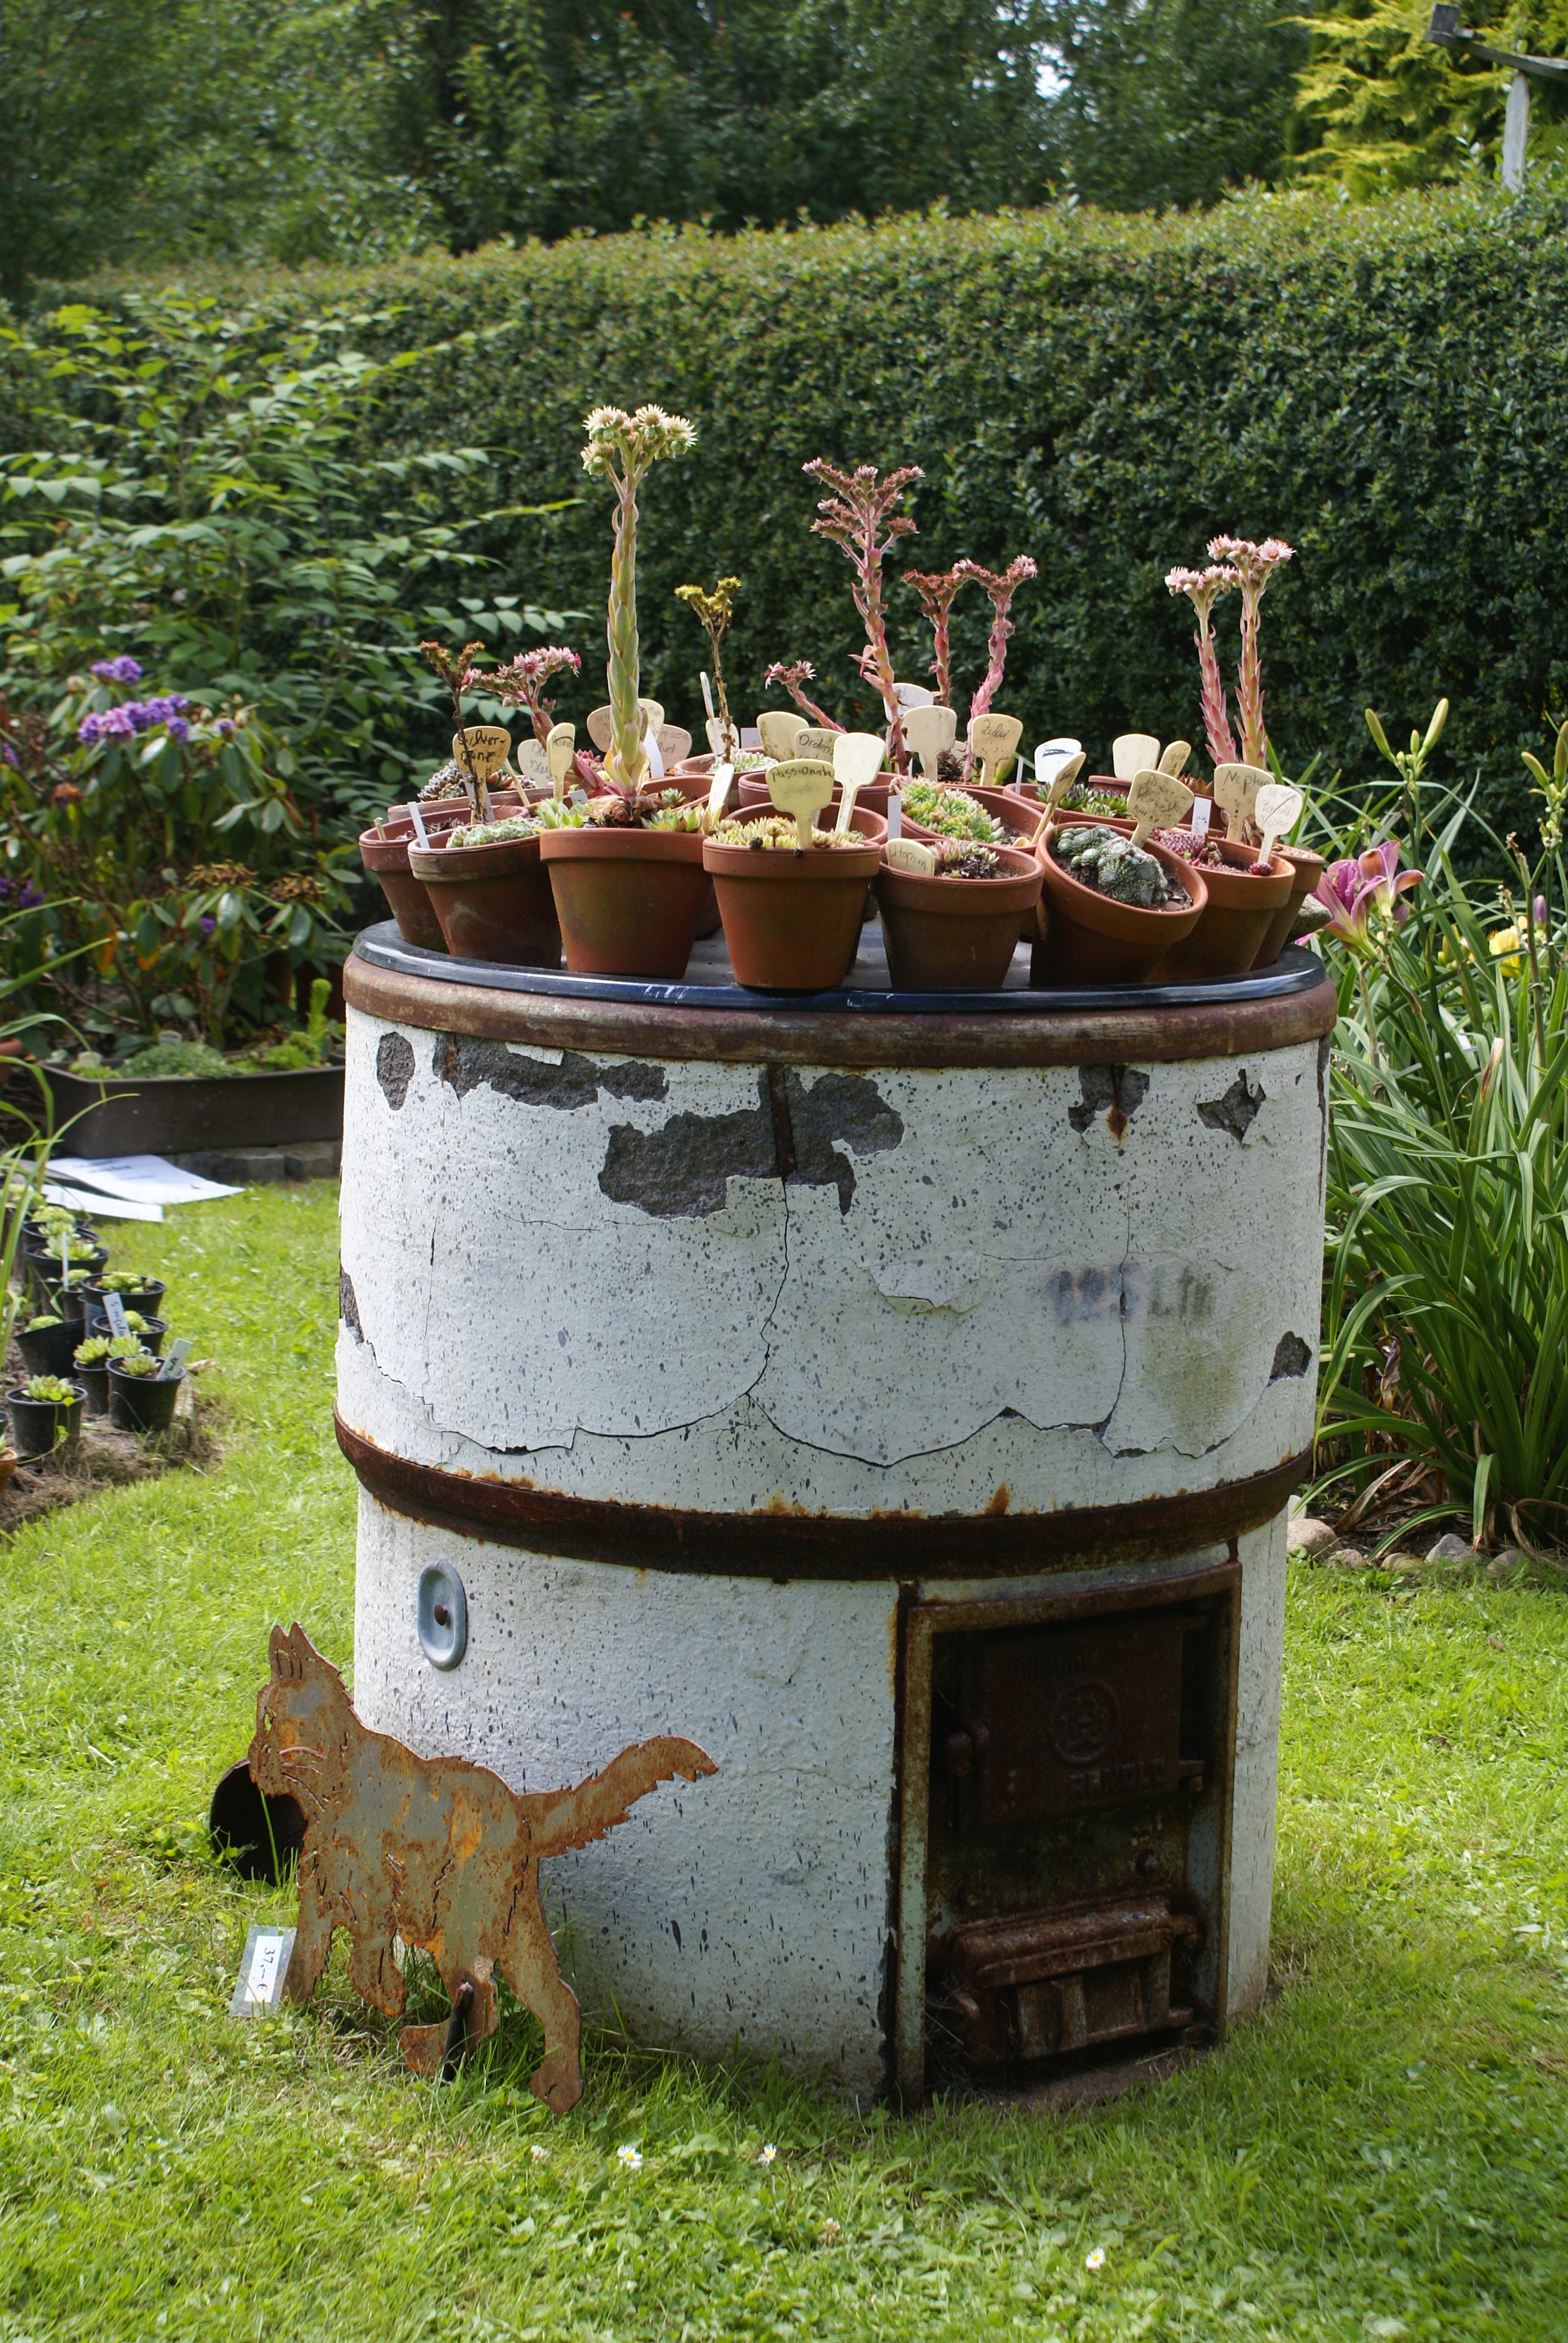
cactus, plant, bloom, food, backyard, garden, meat, barbecue, cuisine, yard, man made object, washtub, planting trough